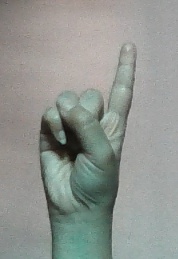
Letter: bb